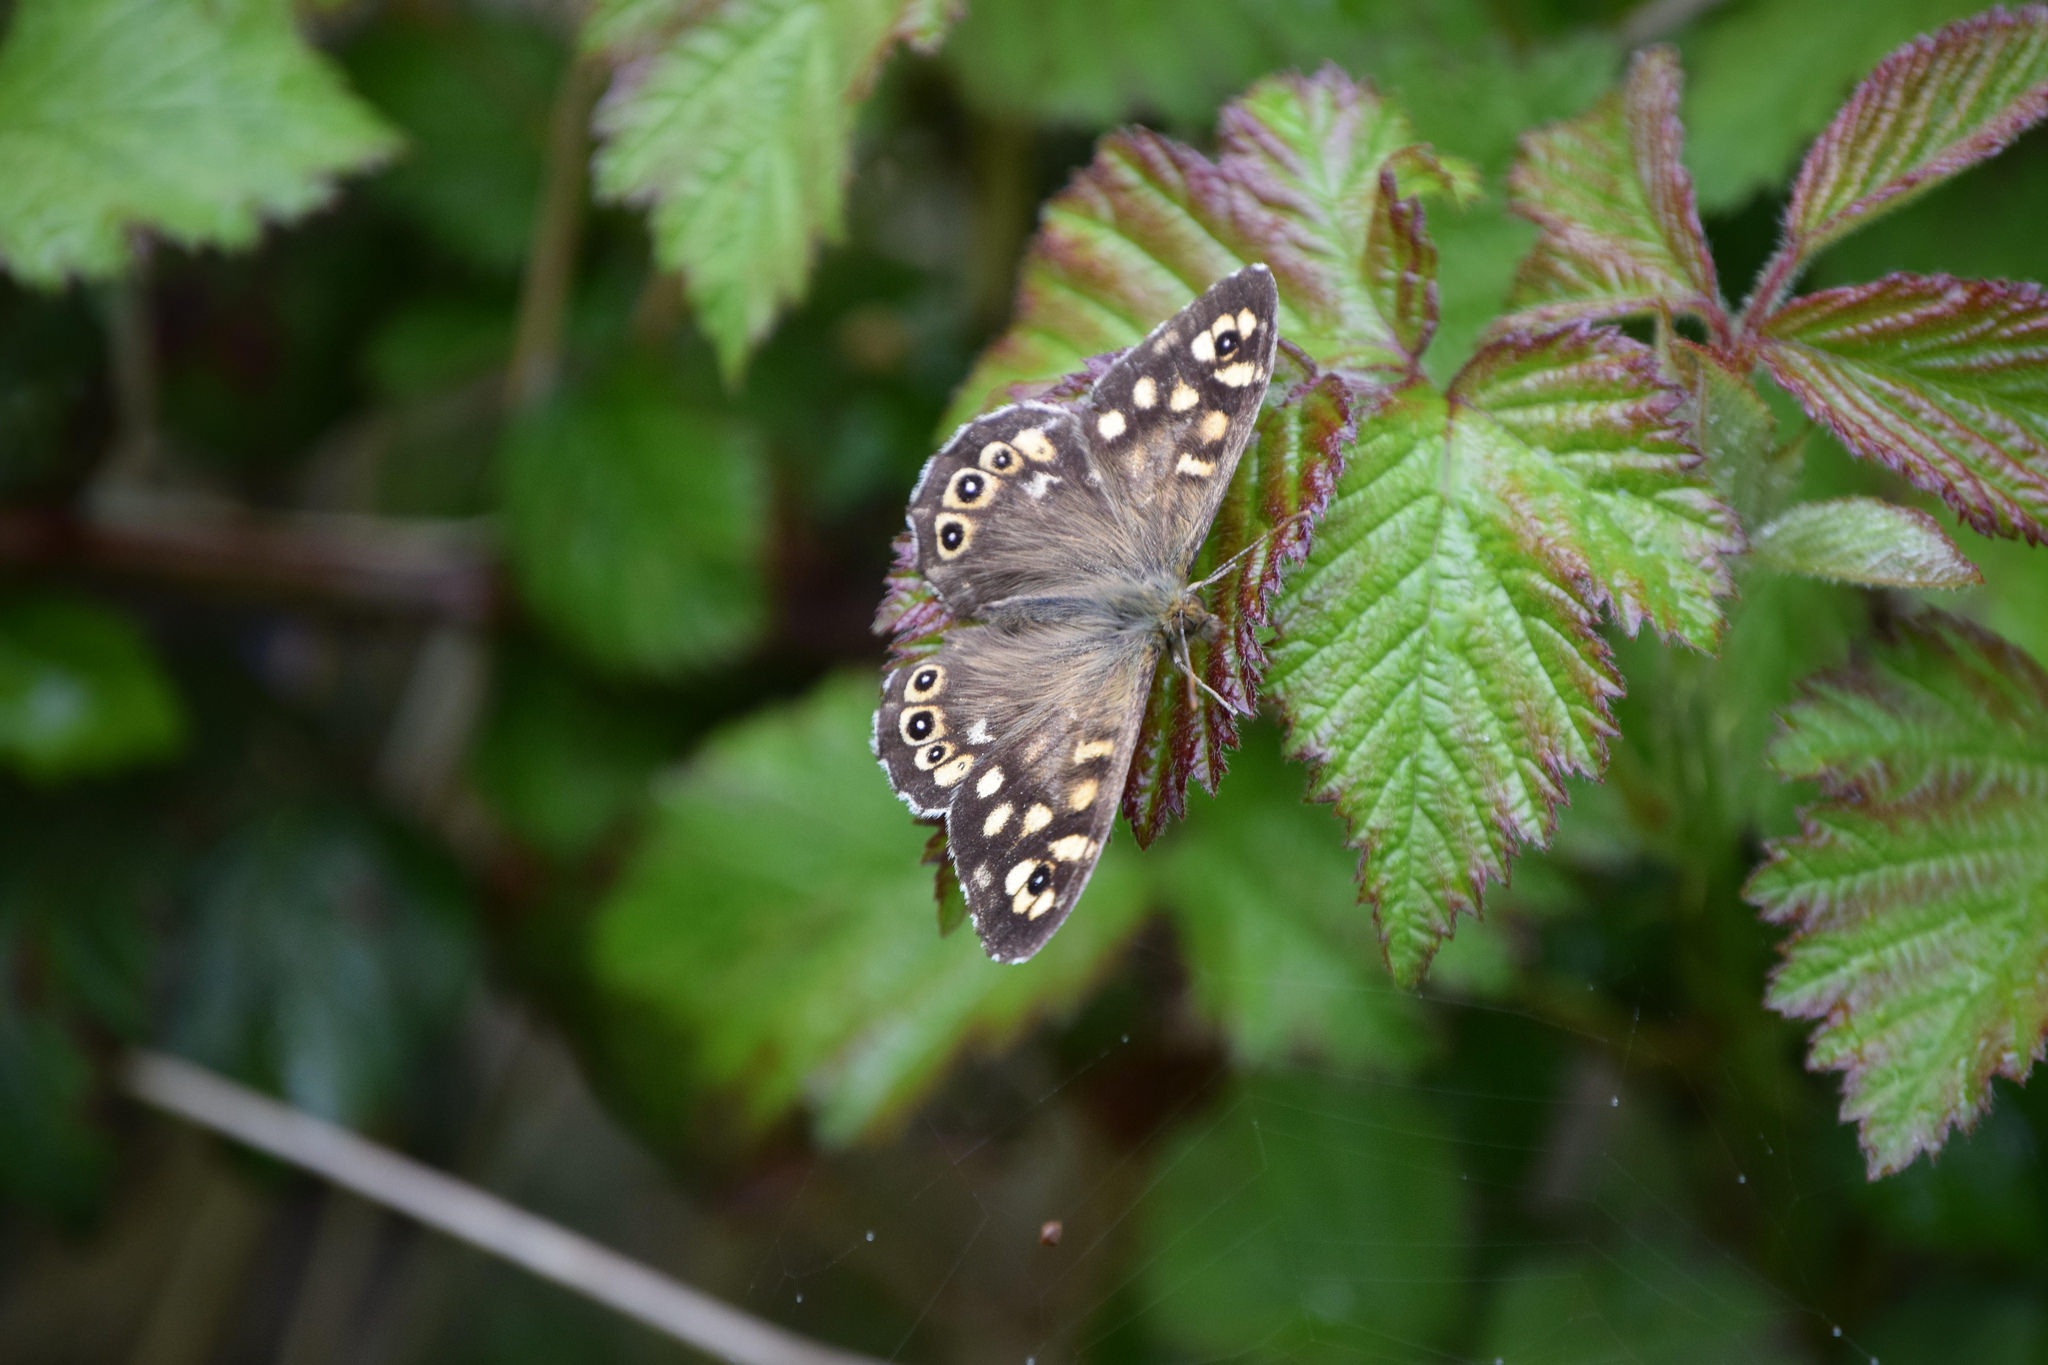
nature, wing, leaf, flower, wildlife, green, insect, sitting, botany, butterfly, flora, fauna, invertebrate, england, entomology, speckled, macro photography, pollinator, speckled wood, moths and butterflies, lycaenid